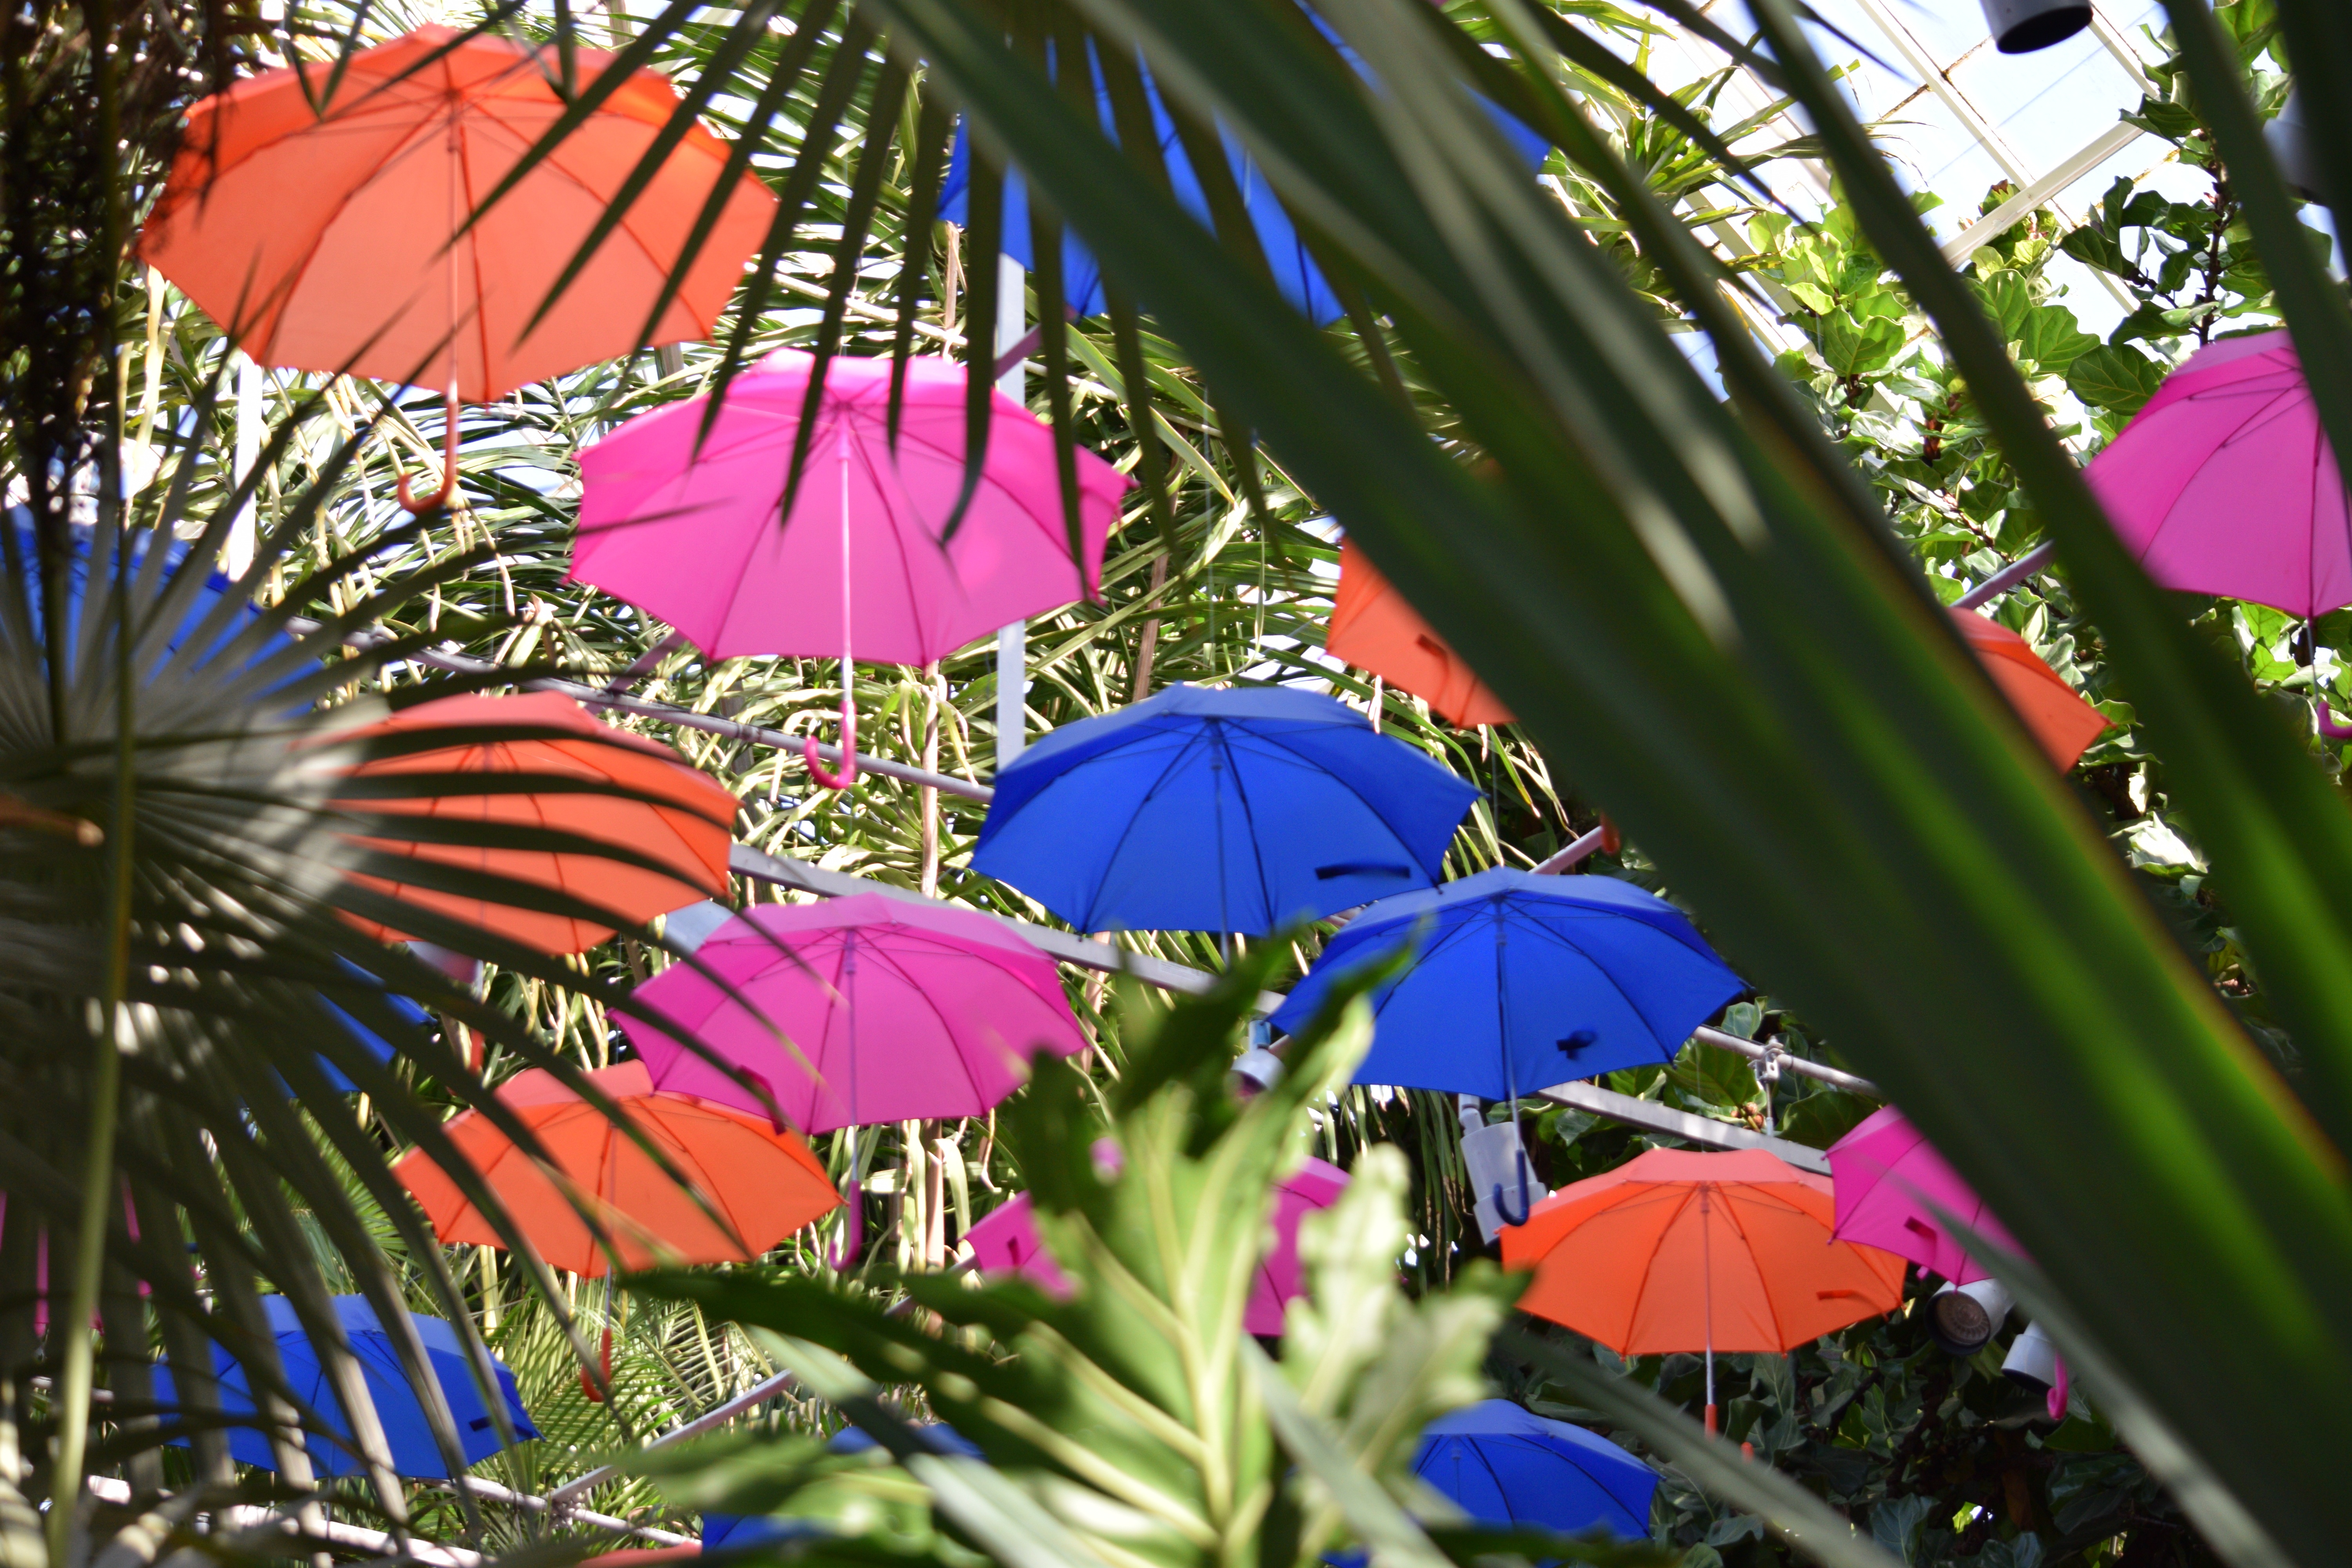
flower, jungle, umbrella, botany, flora, tropics